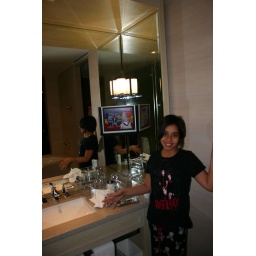
Like we need a TV in the bathroom. There was a telephone in the toilet area. Joe thought that was amazing.